Berryessa Snow Mountain National Monument

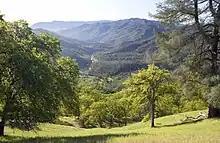
Cache Creek Wilderness is within the new National Monument

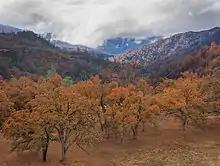
High Bridge Trail in Autumn

Berryessa Snow Mountain National Monument is a national monument of the United States comprising of the California Coast Ranges in Napa, Yolo, Solano, Lake, Colusa, Glenn and Mendocino counties in northern California. Cache Creek Wilderness is located within the monument.